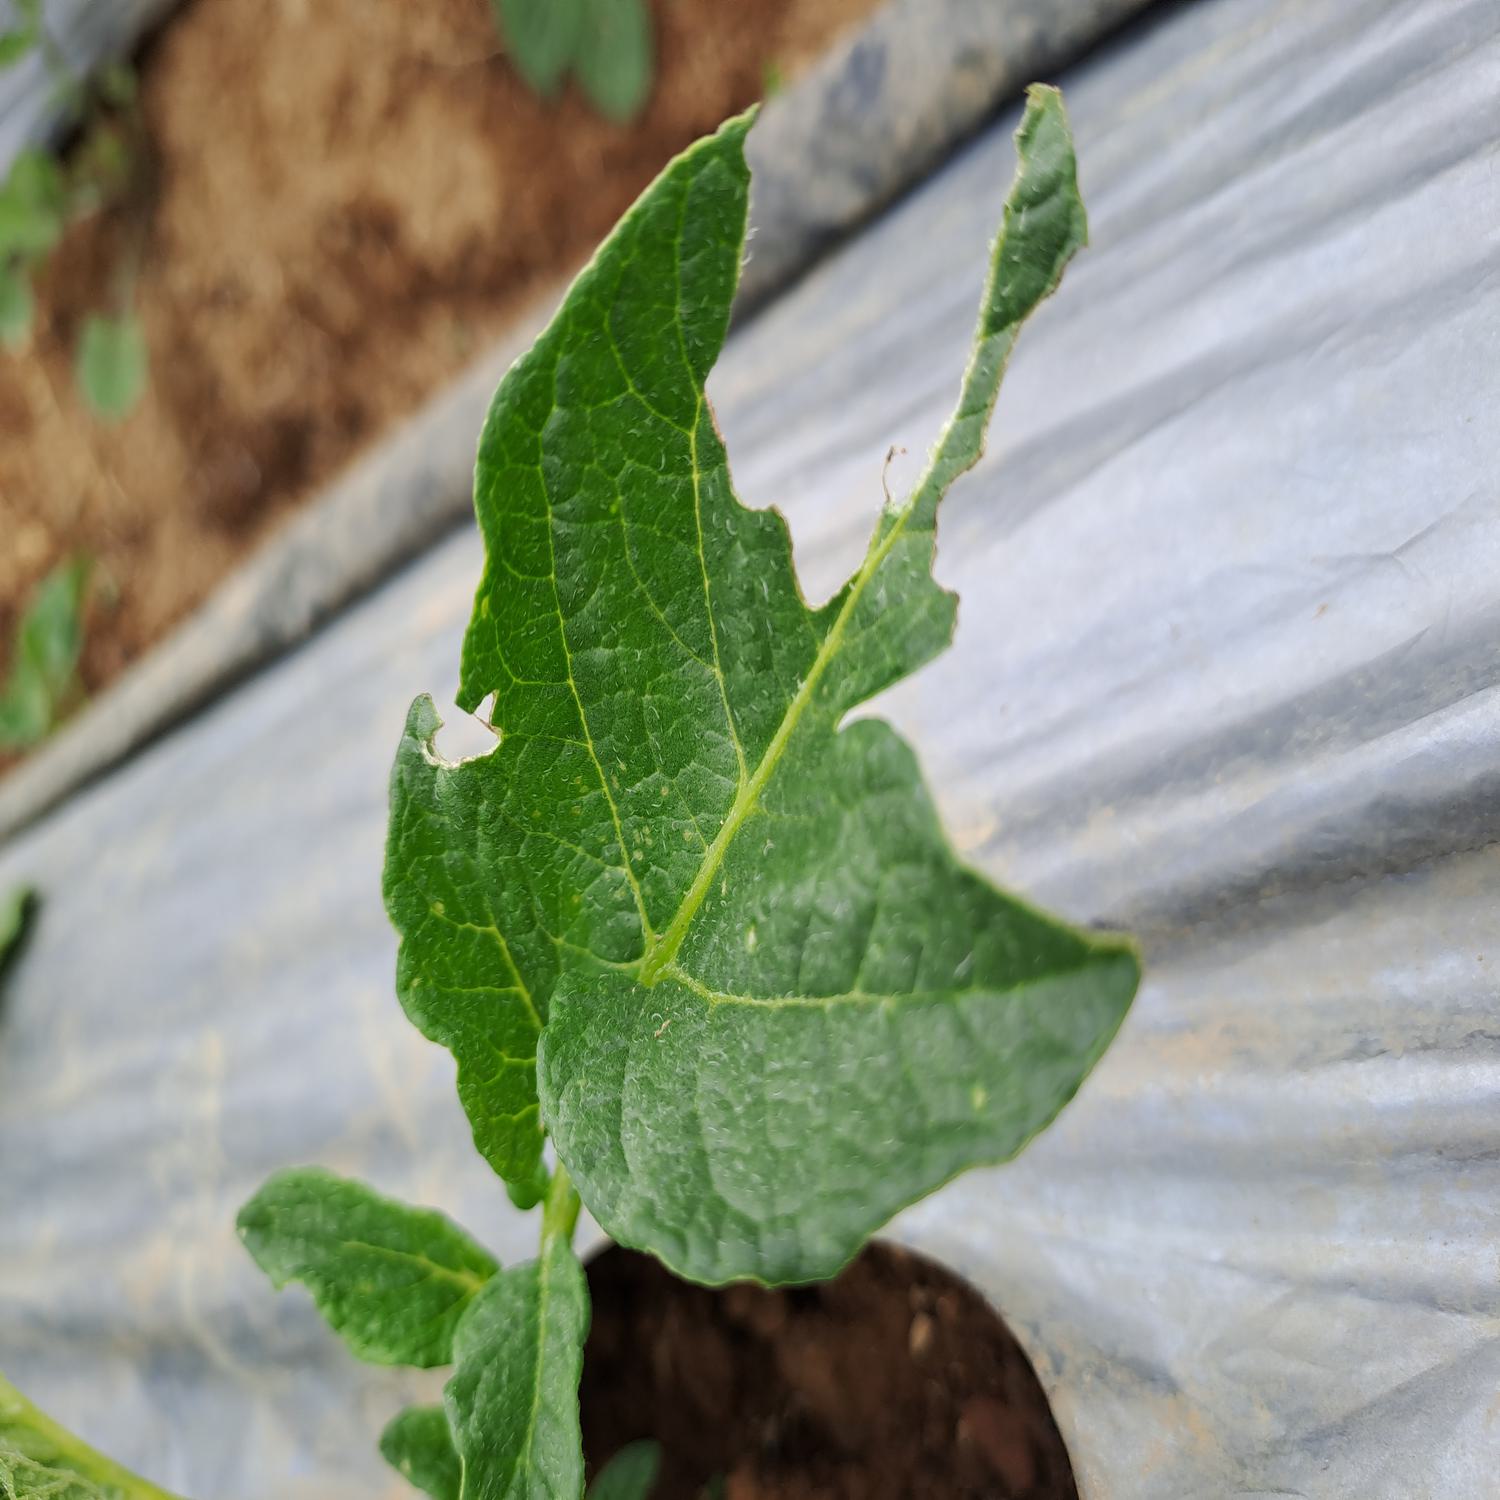
Label: Pest